Economy of Cambodia

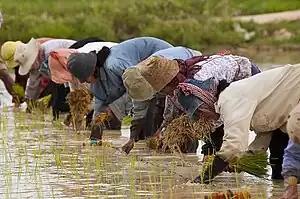
Cambodians planting rice, 2004.

Agriculture is the traditional mainstay of the Cambodian economy. Agriculture accounted for 90 percent of GDP in 1985 and employed approximately 80 percent of the work force. Rice is the principal commodity.